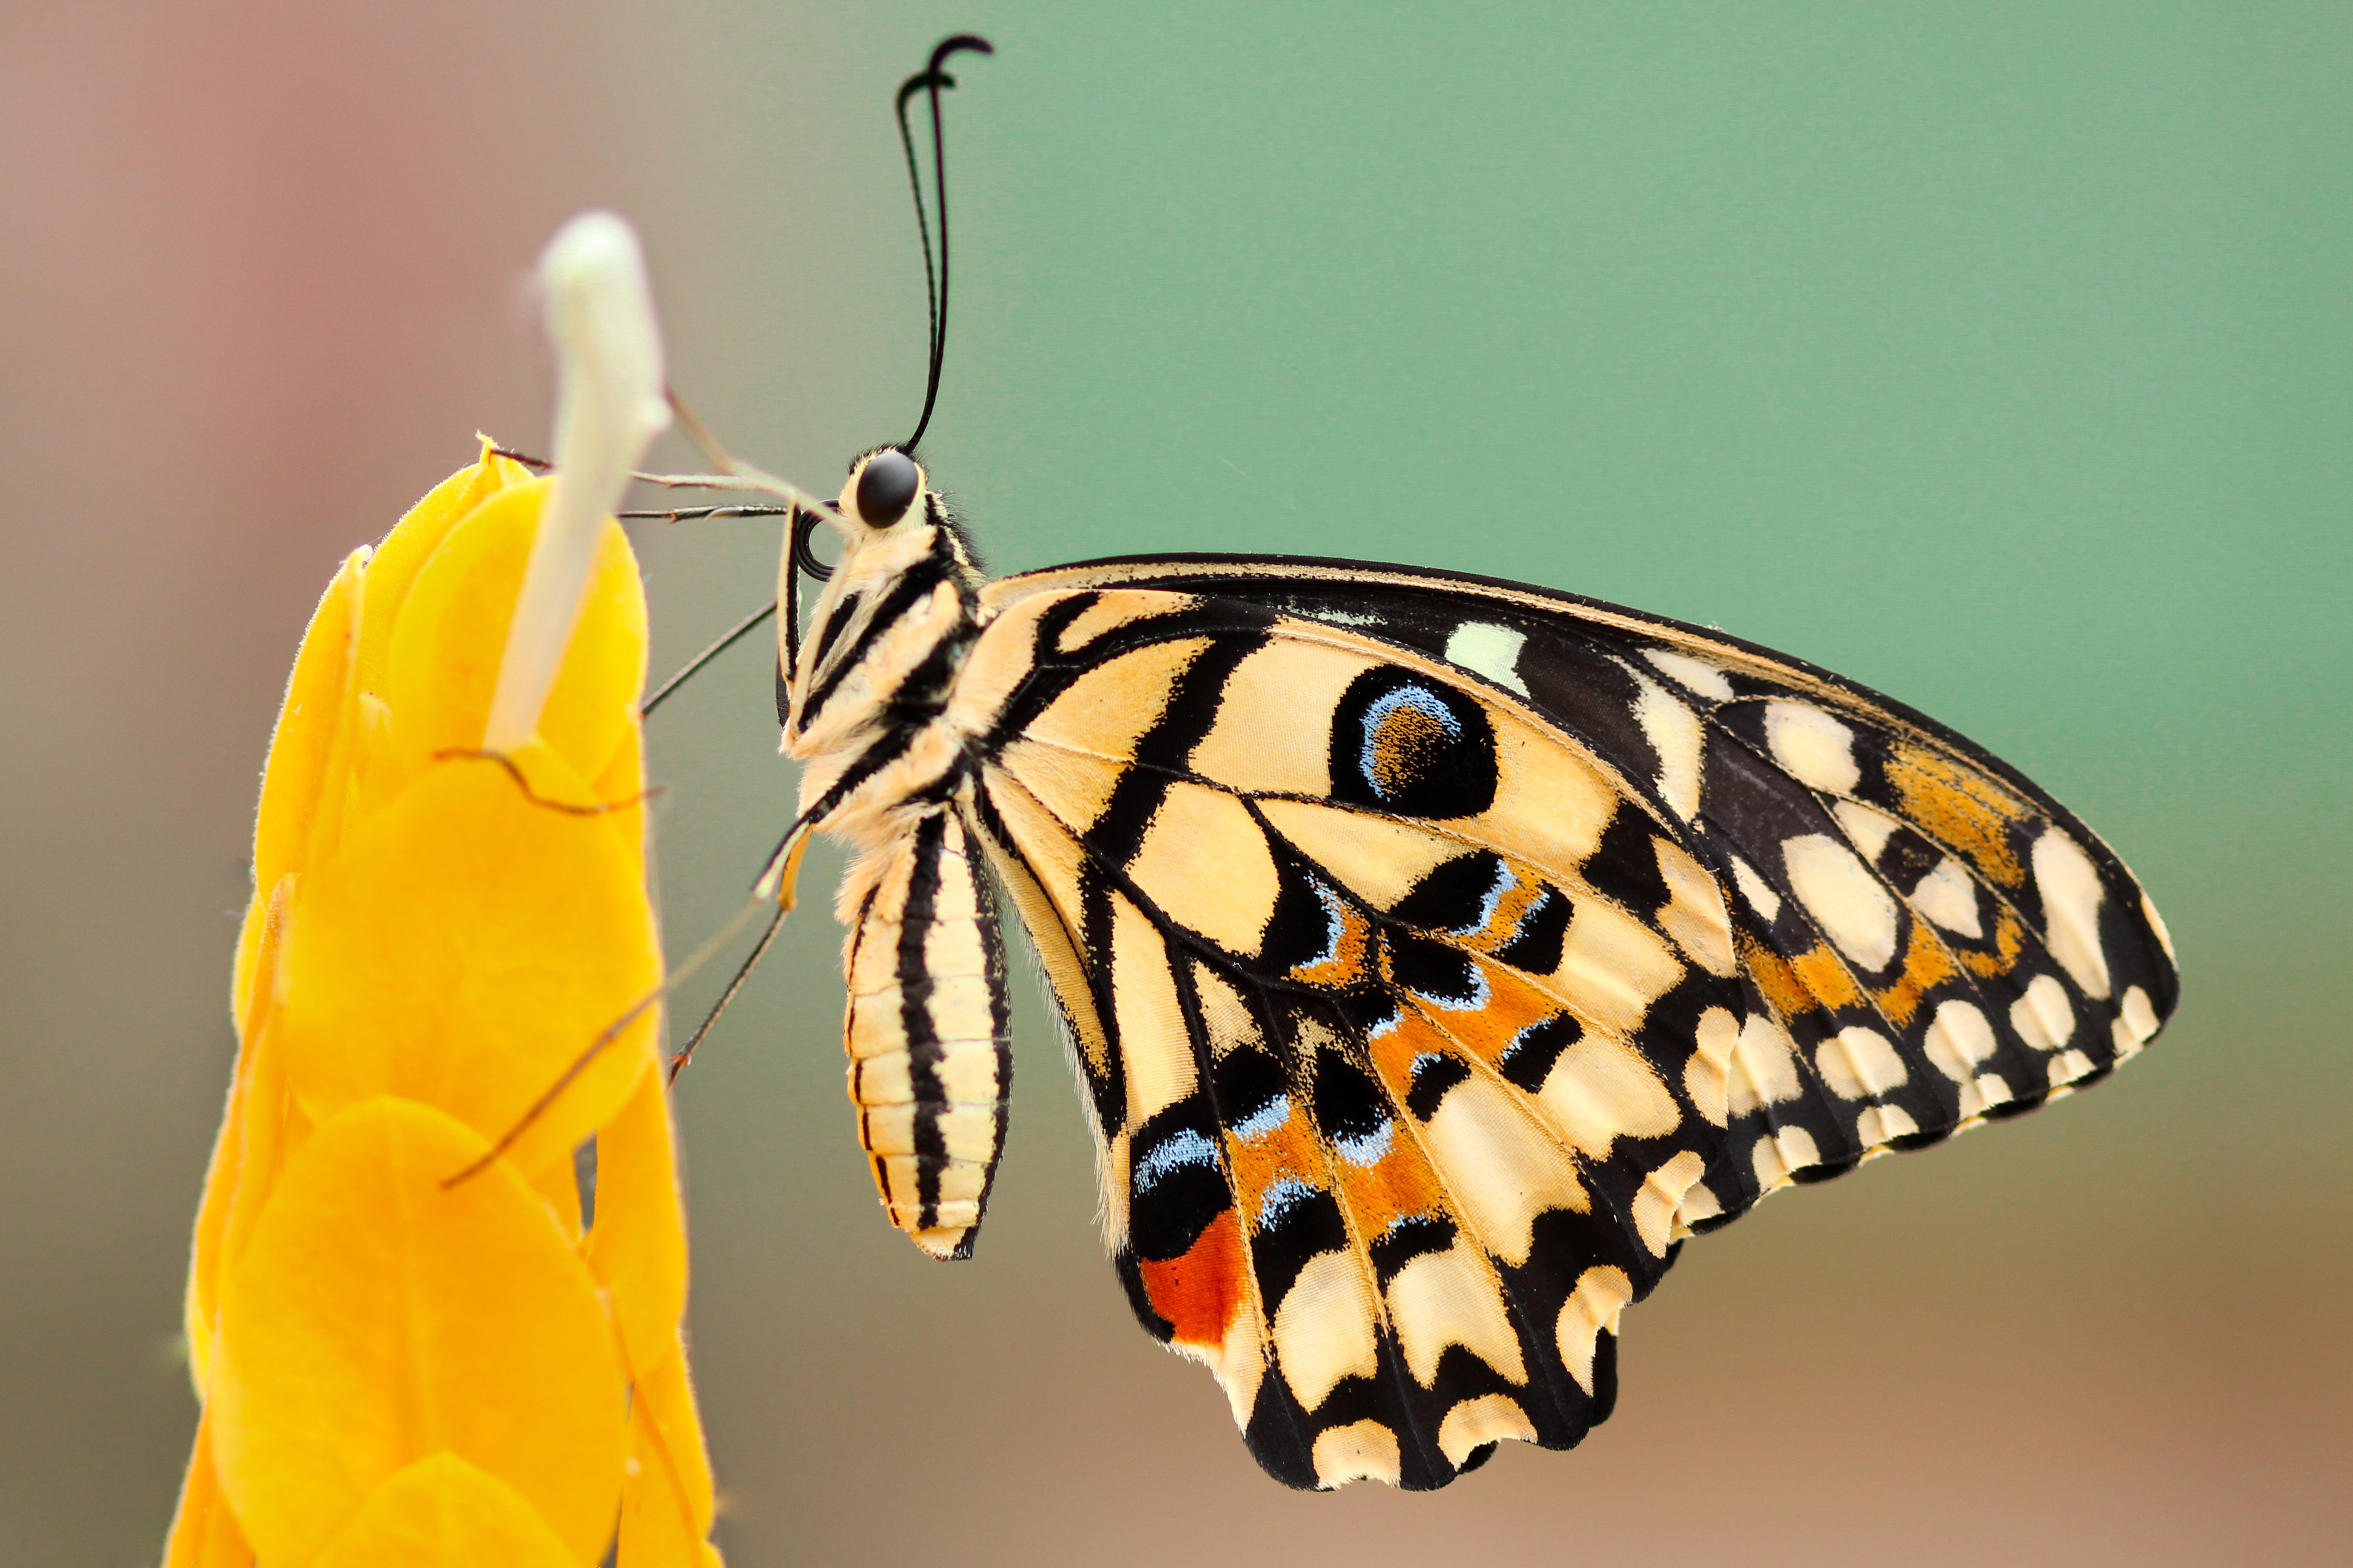
wing, flower, animal, insect, moth, butterfly, yellow, fauna, invertebrate, monarch butterfly, illustration, macro photography, arthropod, pollinator, moths and butterflies